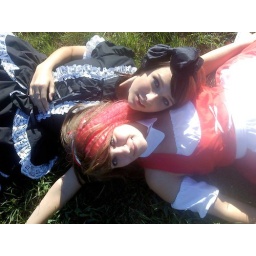
im in the black and white dress :)